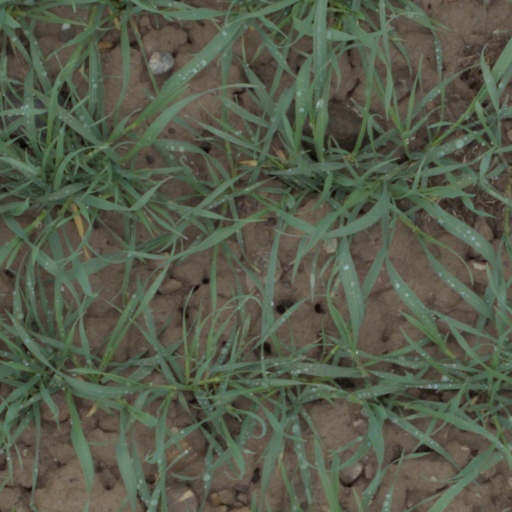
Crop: wheat